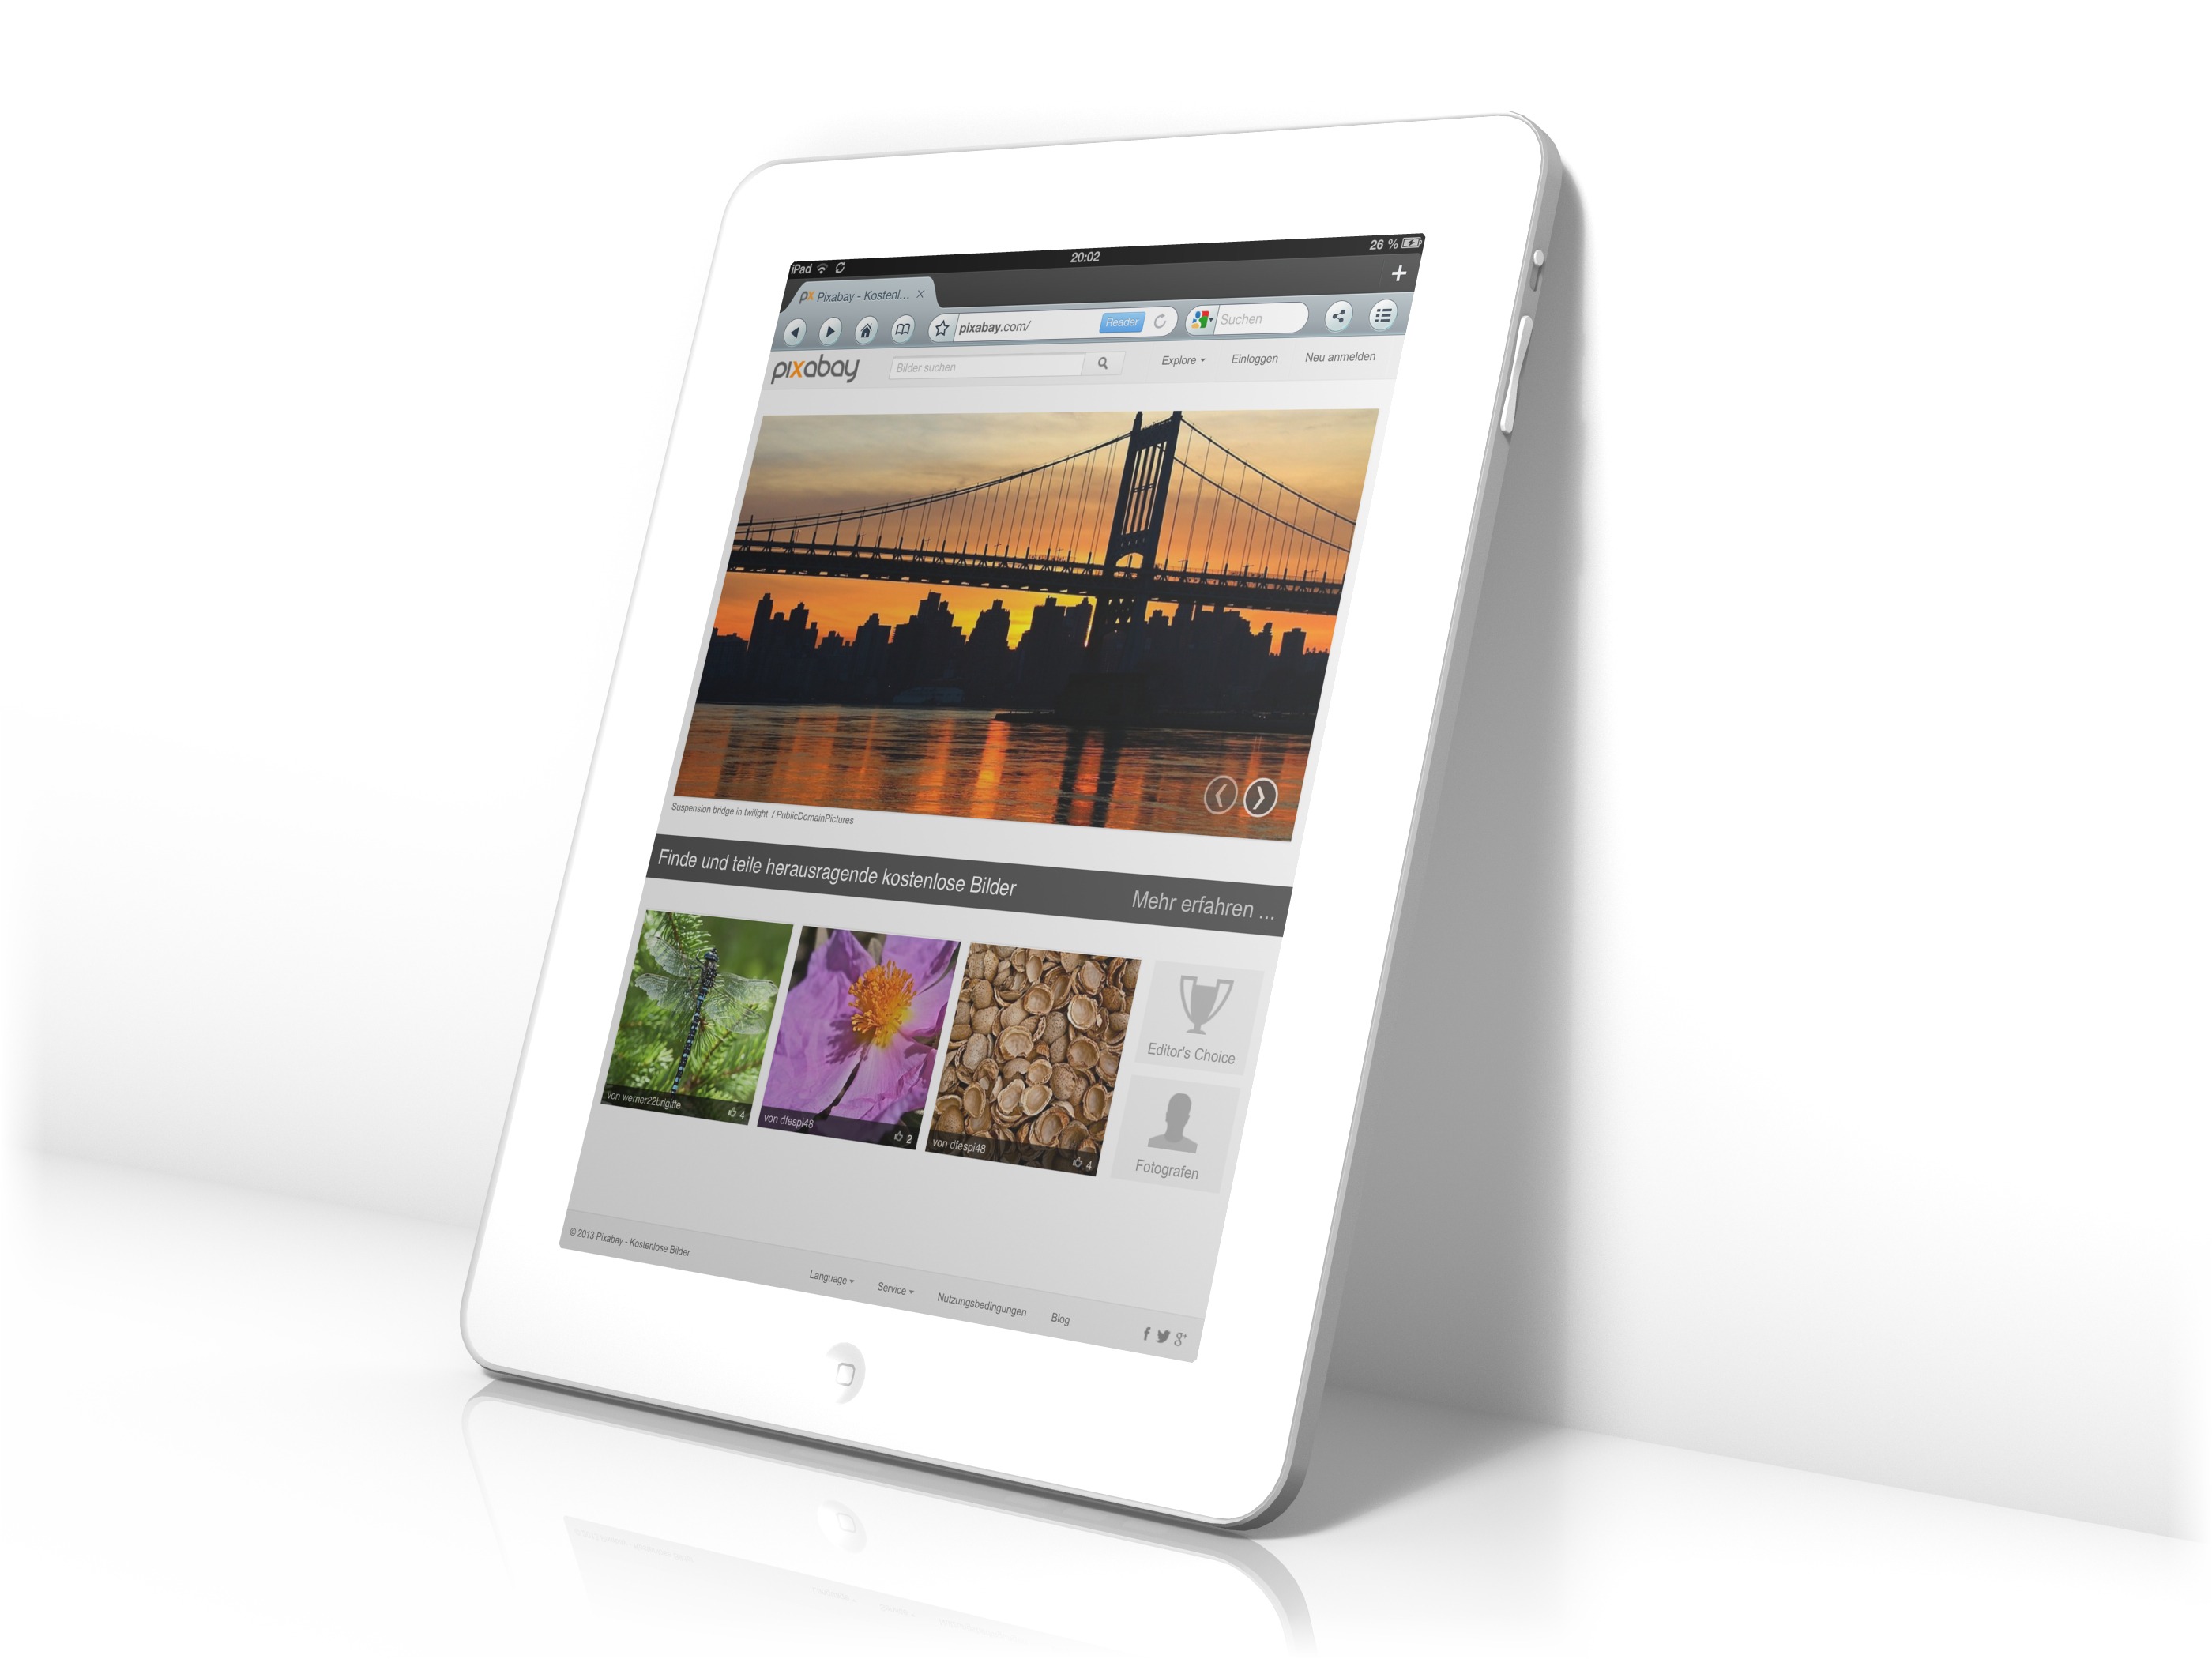
screen, ipad, ground, wall, internet, tablet, gadget, brand, product, design, document, multimedia, mirroring, online, browser, pixabay, image search